David Warner (cricketer)

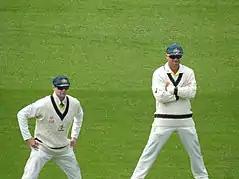
Steve Smith (left) and David Warner fielding in the slips against England during the 2021–22 Ashes series

In that same match, Warner also became the second opener in Test cricket history, after India's Sunil Gavaskar, to score three consecutive Test hundreds twice in his career, and the only Australian since Adam Gilchrist to score three consecutive hundreds (a feat Warner had done twice in just 13 months), while completing his 4,000 Test career runs as the 4th fastest Aussie batsman, the top three being the legendary Don Bradman, Matthew Hayden and Neil Harvey respectively.